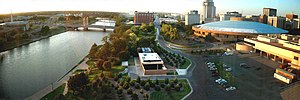
Arkansasfloden / Billeder
Arkansasfloden er en af de store bifloder til Mississippifloden. Arkansasfloden flyder i en generelt østlig og sydøstlig retning og gennemstrømmer de amerikanske delstater Colorado, Kansas, Oklahoma og Arkansas.